Arvi Oksala

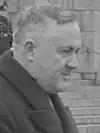
Arvi Oksala (1936)

Arvid (Arvi) Adiel Oksala (2 January 1891 – 23 July 1949; surname until 1906 "Tapper") was a Finnish engineer and politician, born in Jyväskylä. He was a member of the Parliament of Finland from 1930 until his death in 1949, representing the National Coalition Party. He served as Minister of Defence from 14 December 1932 to 12 March 1937. He was a presidential elector in the 1937, 1940 and 1943 presidential elections.